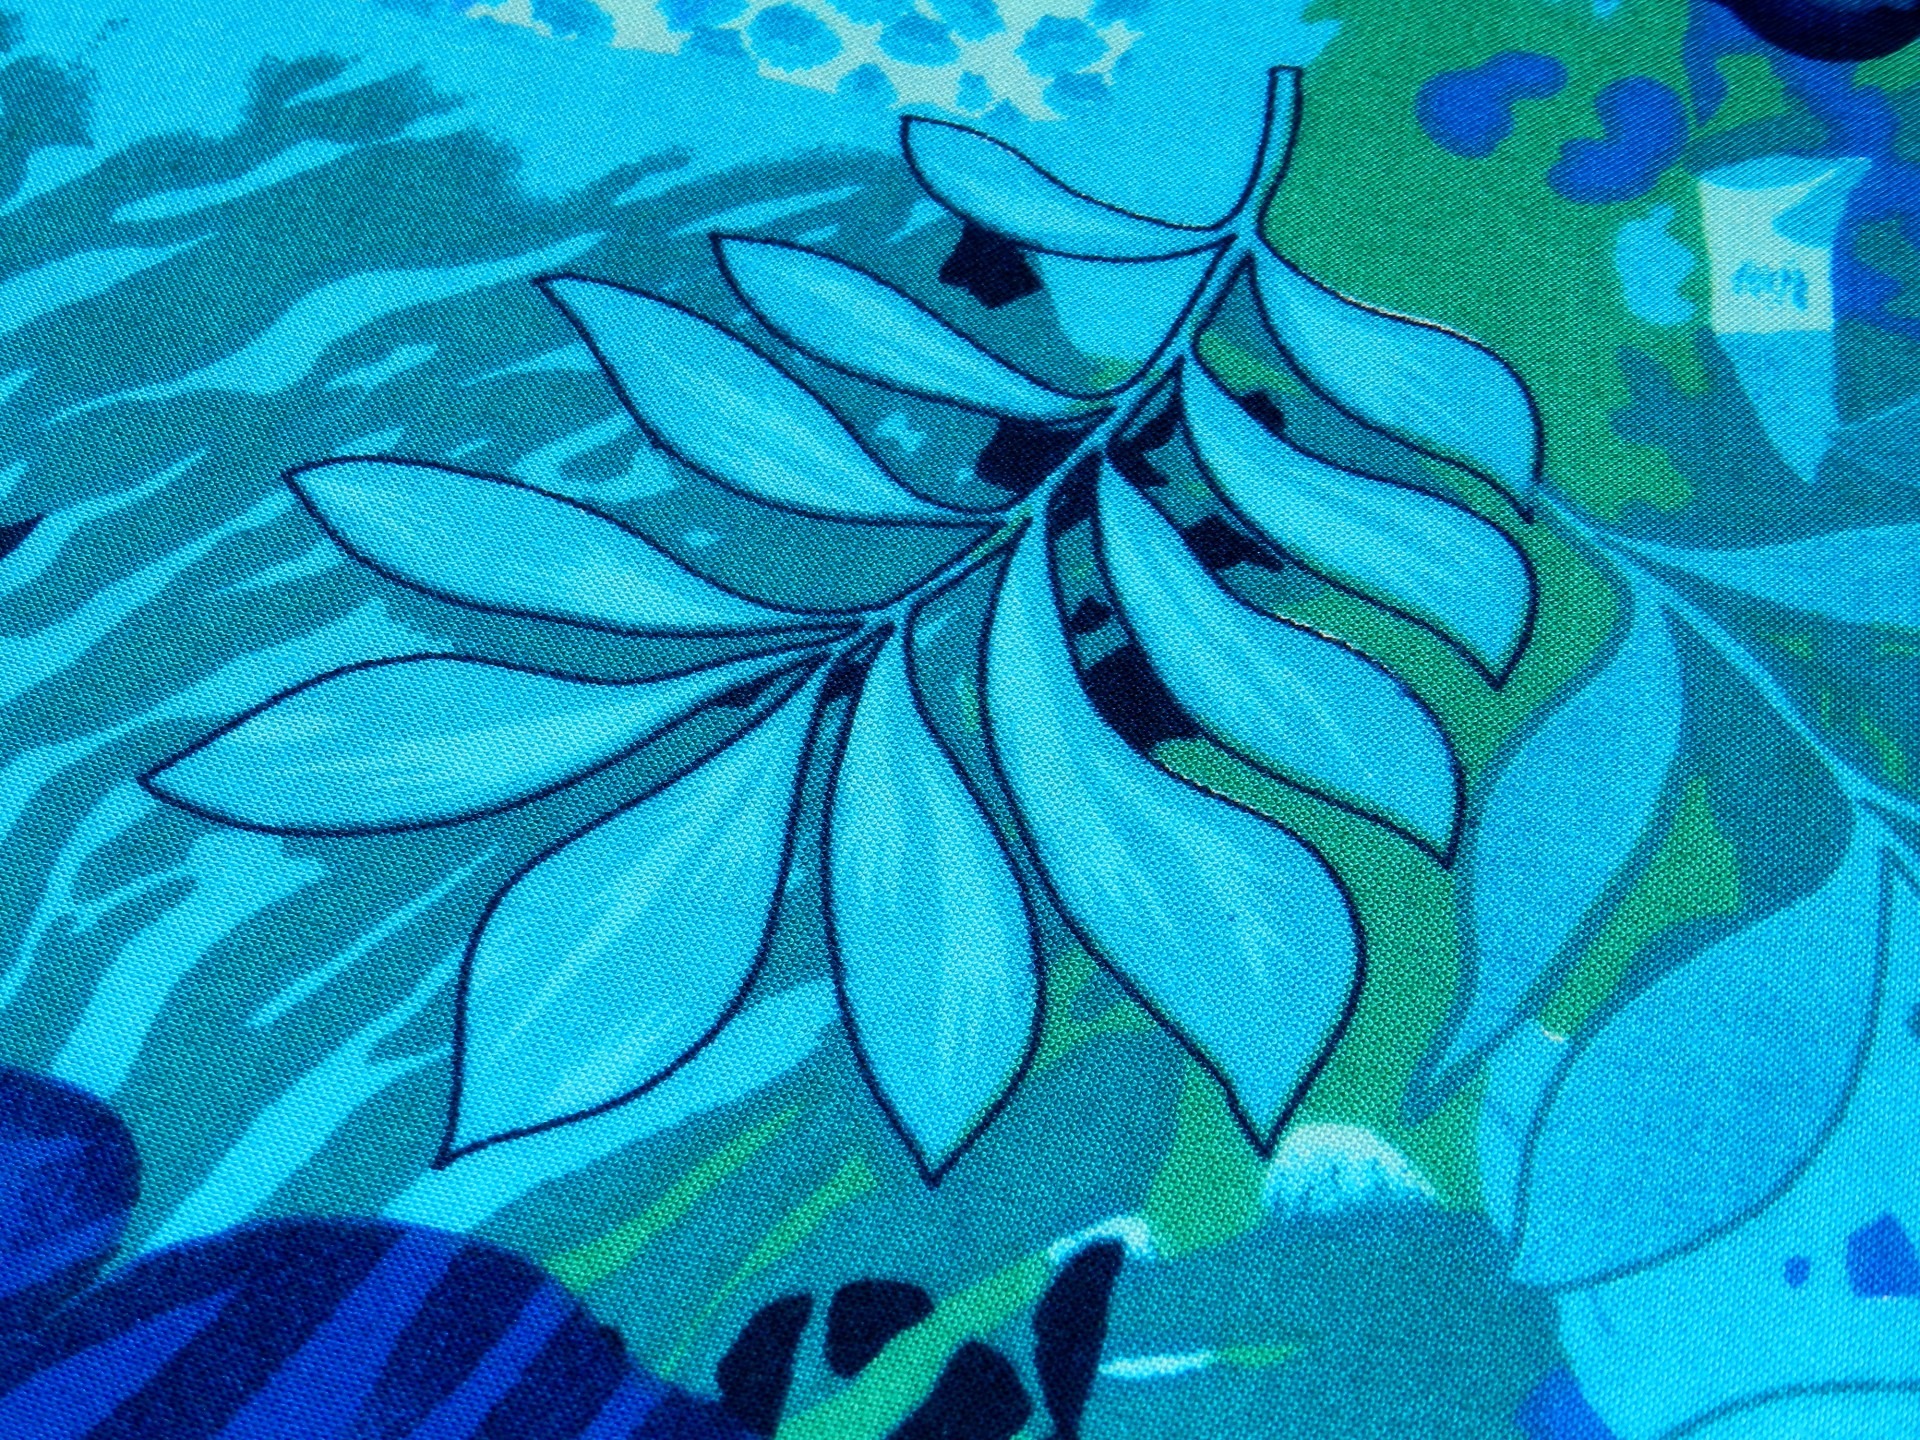
texture, leaf, flower, pattern, fashion, blue, material, circle, flowers, fabric, textured, textile, art, background, drawing, design, patterns, fiber, blue flowers, florall